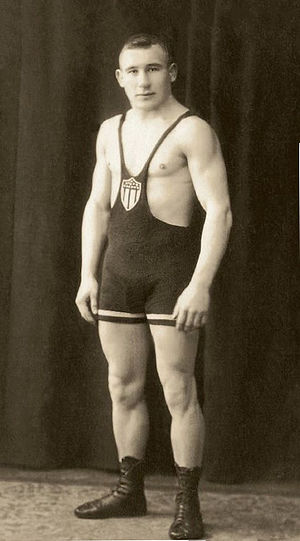
Osvald Käpp
Center
Osvald Käpp var en estisk bryder, der vandt en guldmedalje i fristilbrydning ved sommer-OL 1928 i Amsterdam.